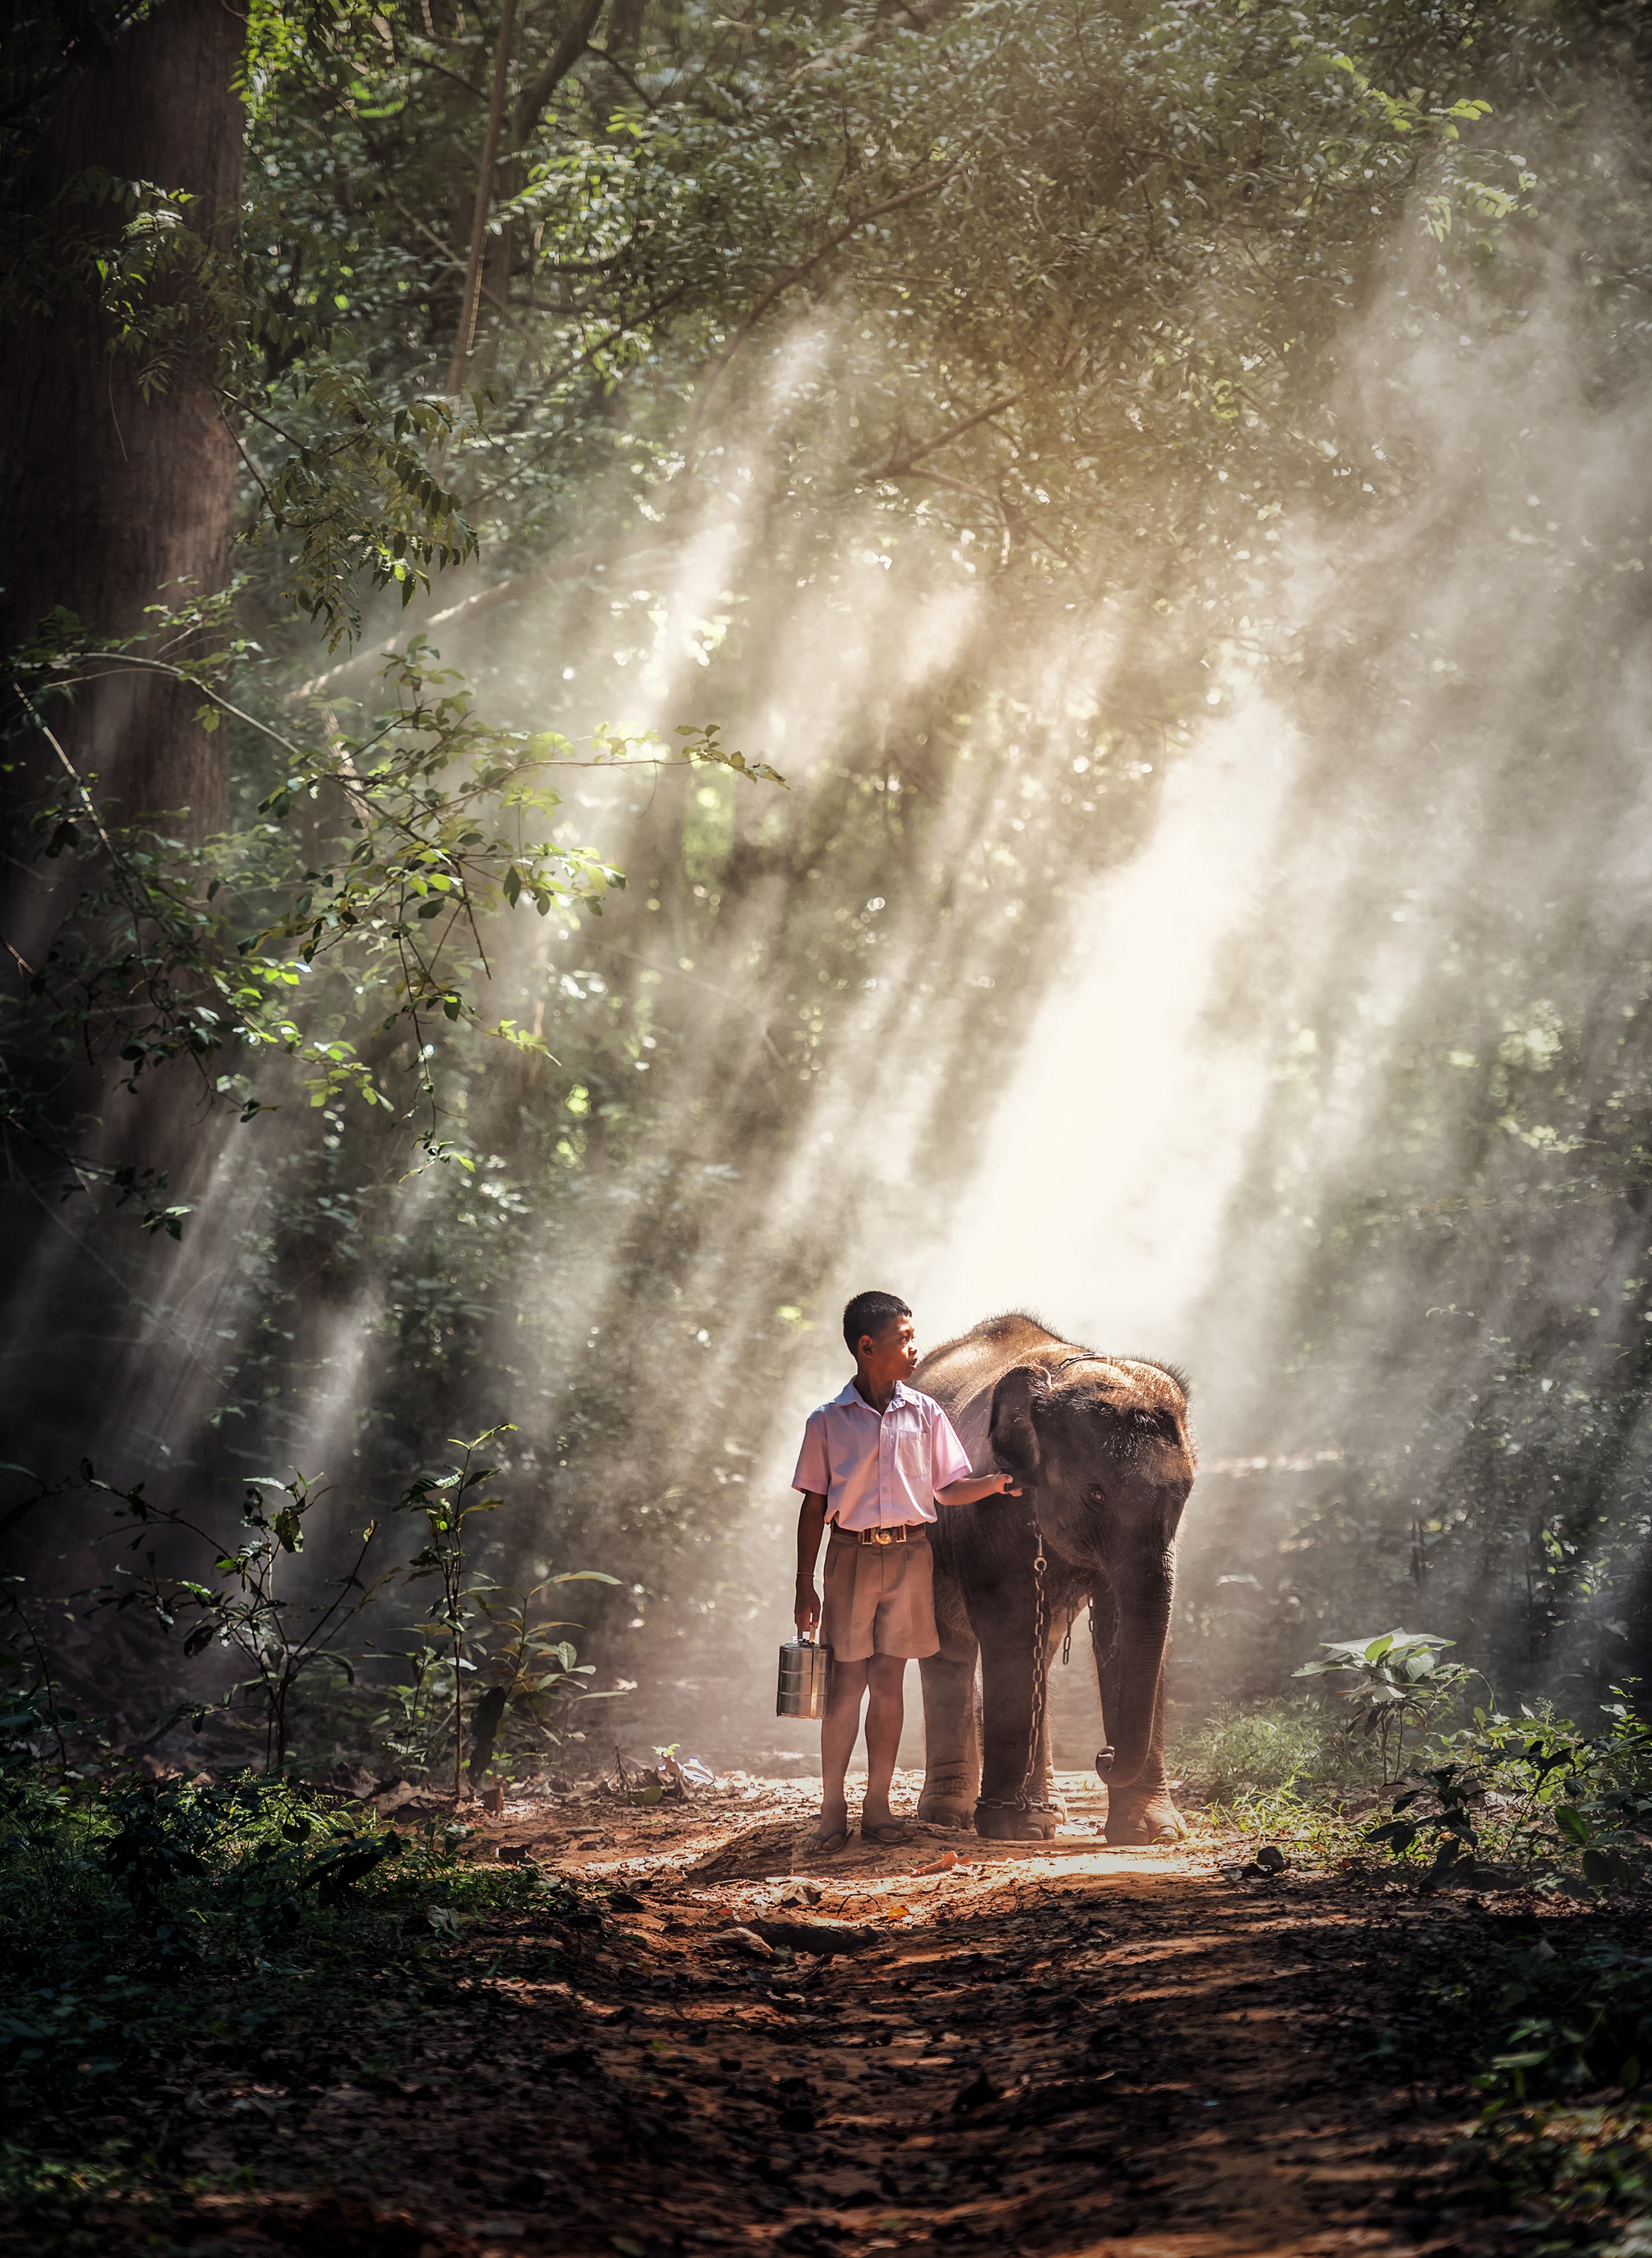
boys, kids, elephant, animals, asia, large, bright, close, the environment, survey, female sex, grass, green, mammal, by nature, portrait, reserve, thailand, travel, the trunk, adventure, pa, nature